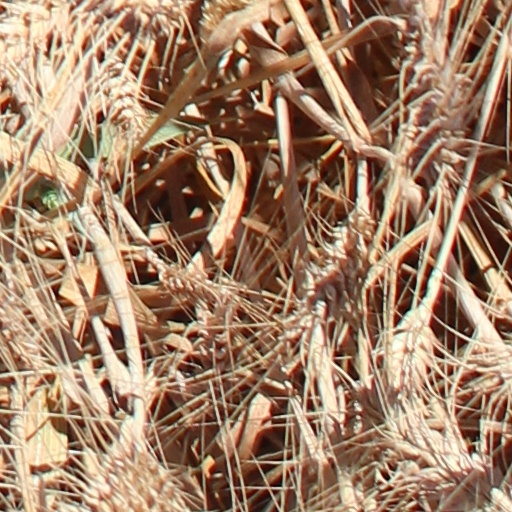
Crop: wheat